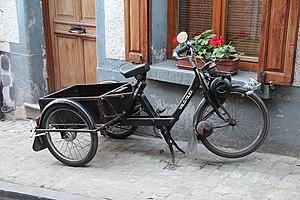
Tricycle à moteur VéloSolex.
Le VéloSoleX, plus communément appelé Solex, est un cyclomoteur dont le moteur a été créé par la société de mécanique française Solex. Il en a été produit plus de sept millions, sous plusieurs versions, de 1946 à 1988.